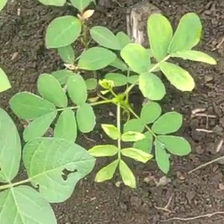
Weed species: Sicklepod_(Senna obtusifolia)